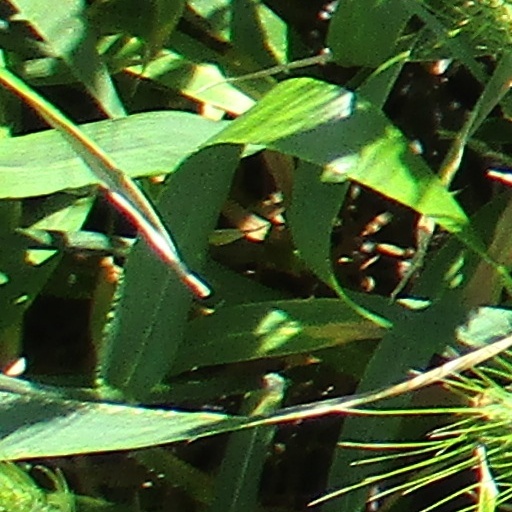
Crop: wheat